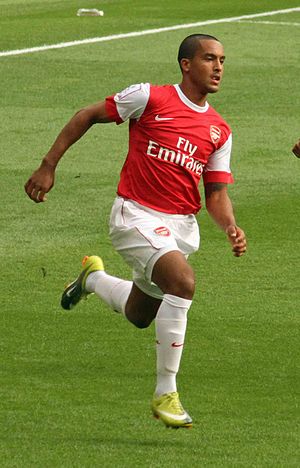
Theo Walcott
Theo James Walcott er en engelsk fodboldspiller, der spiller som angriber eller kant i den engelske Premier League-klub Everton F.C. Han kom til klubben i januar 2018 fra Arsenal F.C.